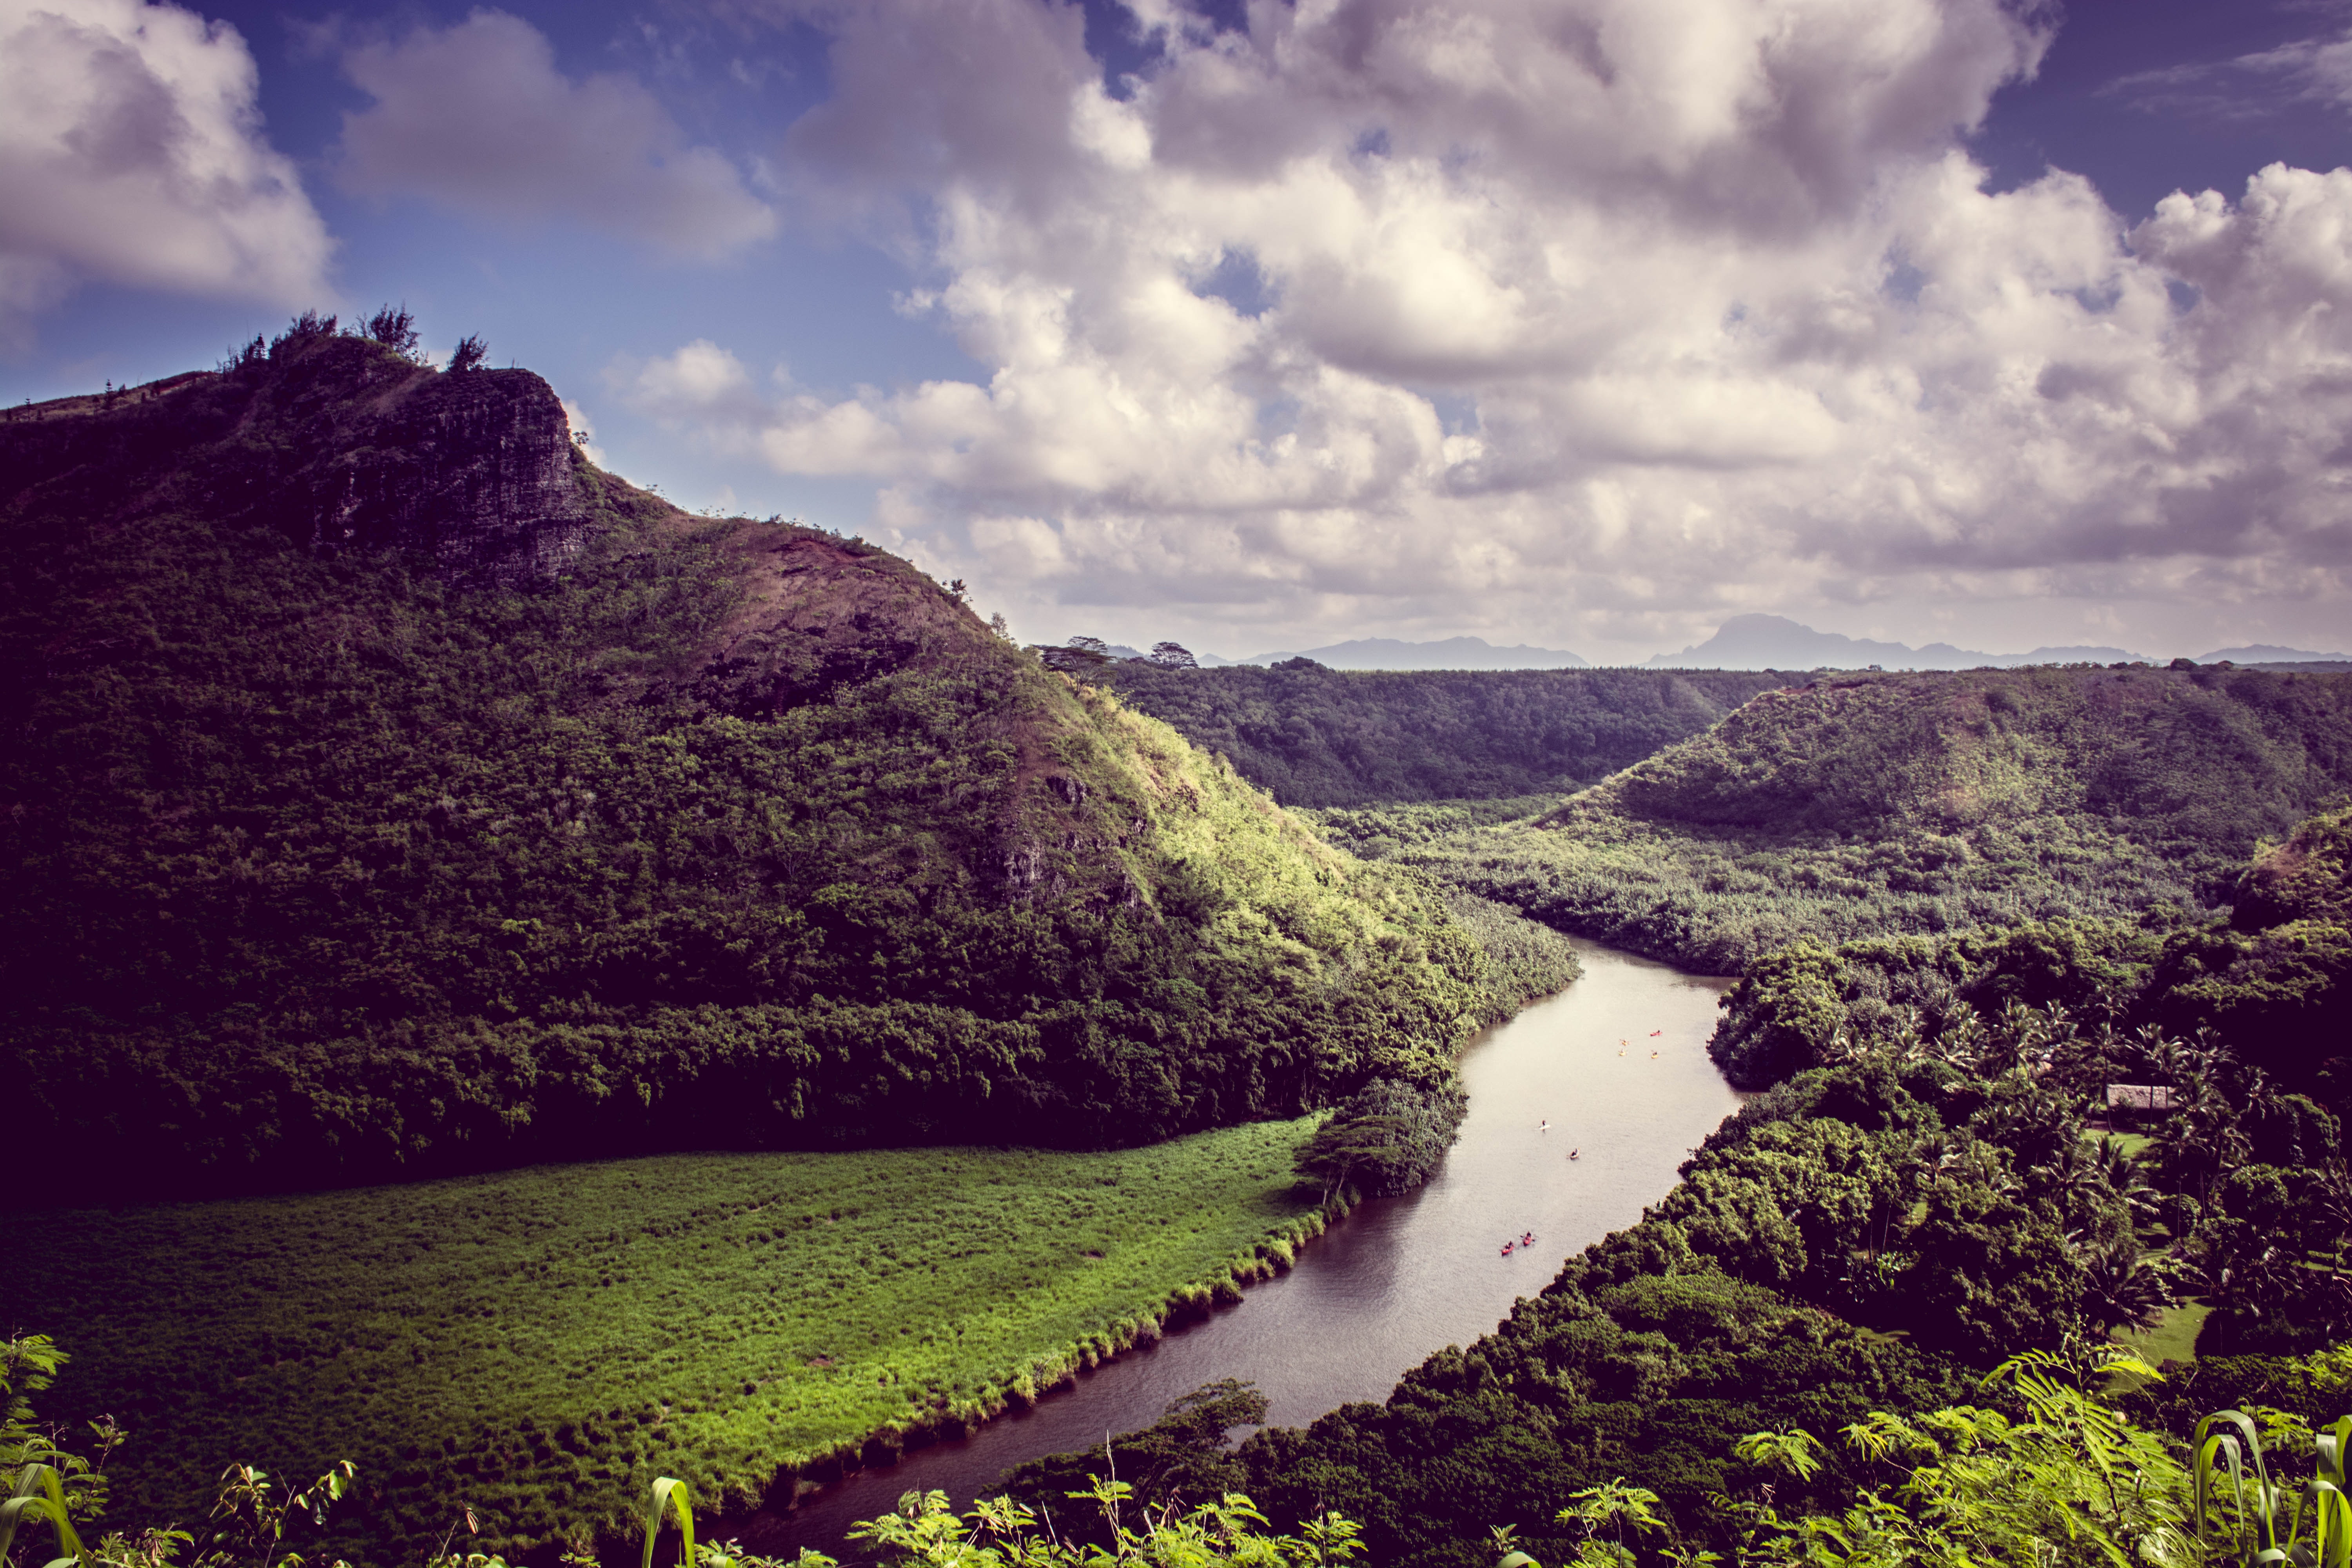
natural landscape, sky, nature, mountainous landforms, green, highland, cloud, mountain, wilderness, river, grass, hill, water resources, landscape, grassland, valley, rock, tree, rural area, watercourse, national park, cliff, geology, fell, plant, canyon, terrain, sunlight, badlands, reflection, cumulus, formation, road, meteorological phenomenon, meadow, horizon, mount scenery, plain, reservoir, stream, escarpment, forest, state park, pasture